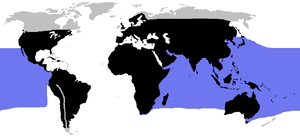
Les serpents, formant le sous-ordre des Serpentes, sont des reptiles carnivores au corps très allongé et dépourvus de membres apparents. Comme tous les squamates, ce sont des vertébrés amniotes caractérisés par un tégument recouvert d'écailles, imbriquées les unes sur les autres et protégées par une couche cornée épaisse, et par une thermorégulation assurée par trois mécanismes, l'ectothermie, la poïkilothermie et le bradymétabolisme. Ils sont aussi appelés plus rarement Ophidiens.